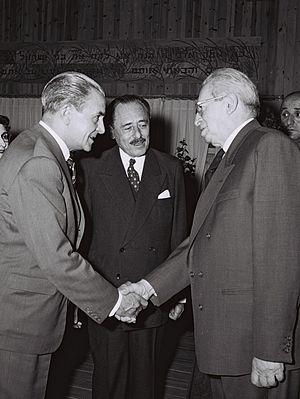
Daniel Fernández Crespo, né le 28 avril 1901 dans le département de San José et mort en 1964, est un enseignant et homme d'État uruguayen.